The Cariboo Trail

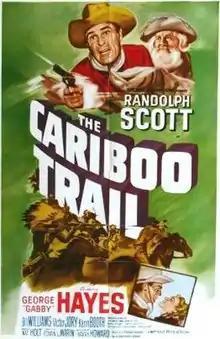
Theatrical release poster

The Cariboo Trail is a 1950 American Western film directed by Edwin L. Marin and starring Randolph Scott.